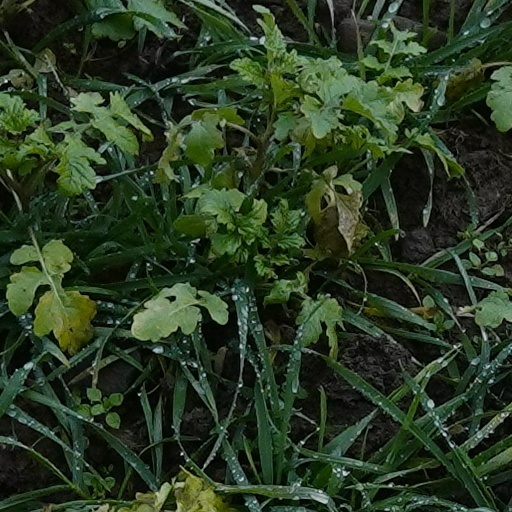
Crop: wheat